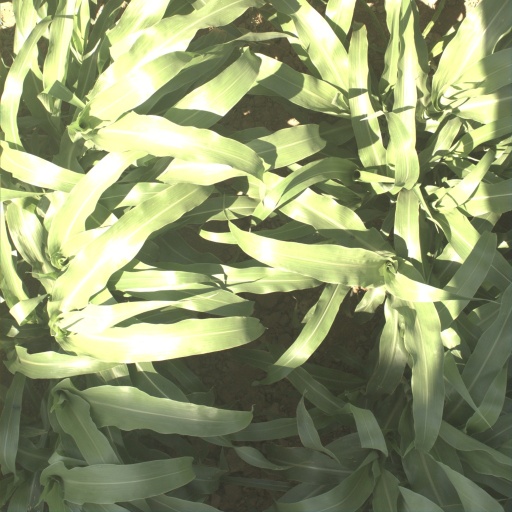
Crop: sorghum